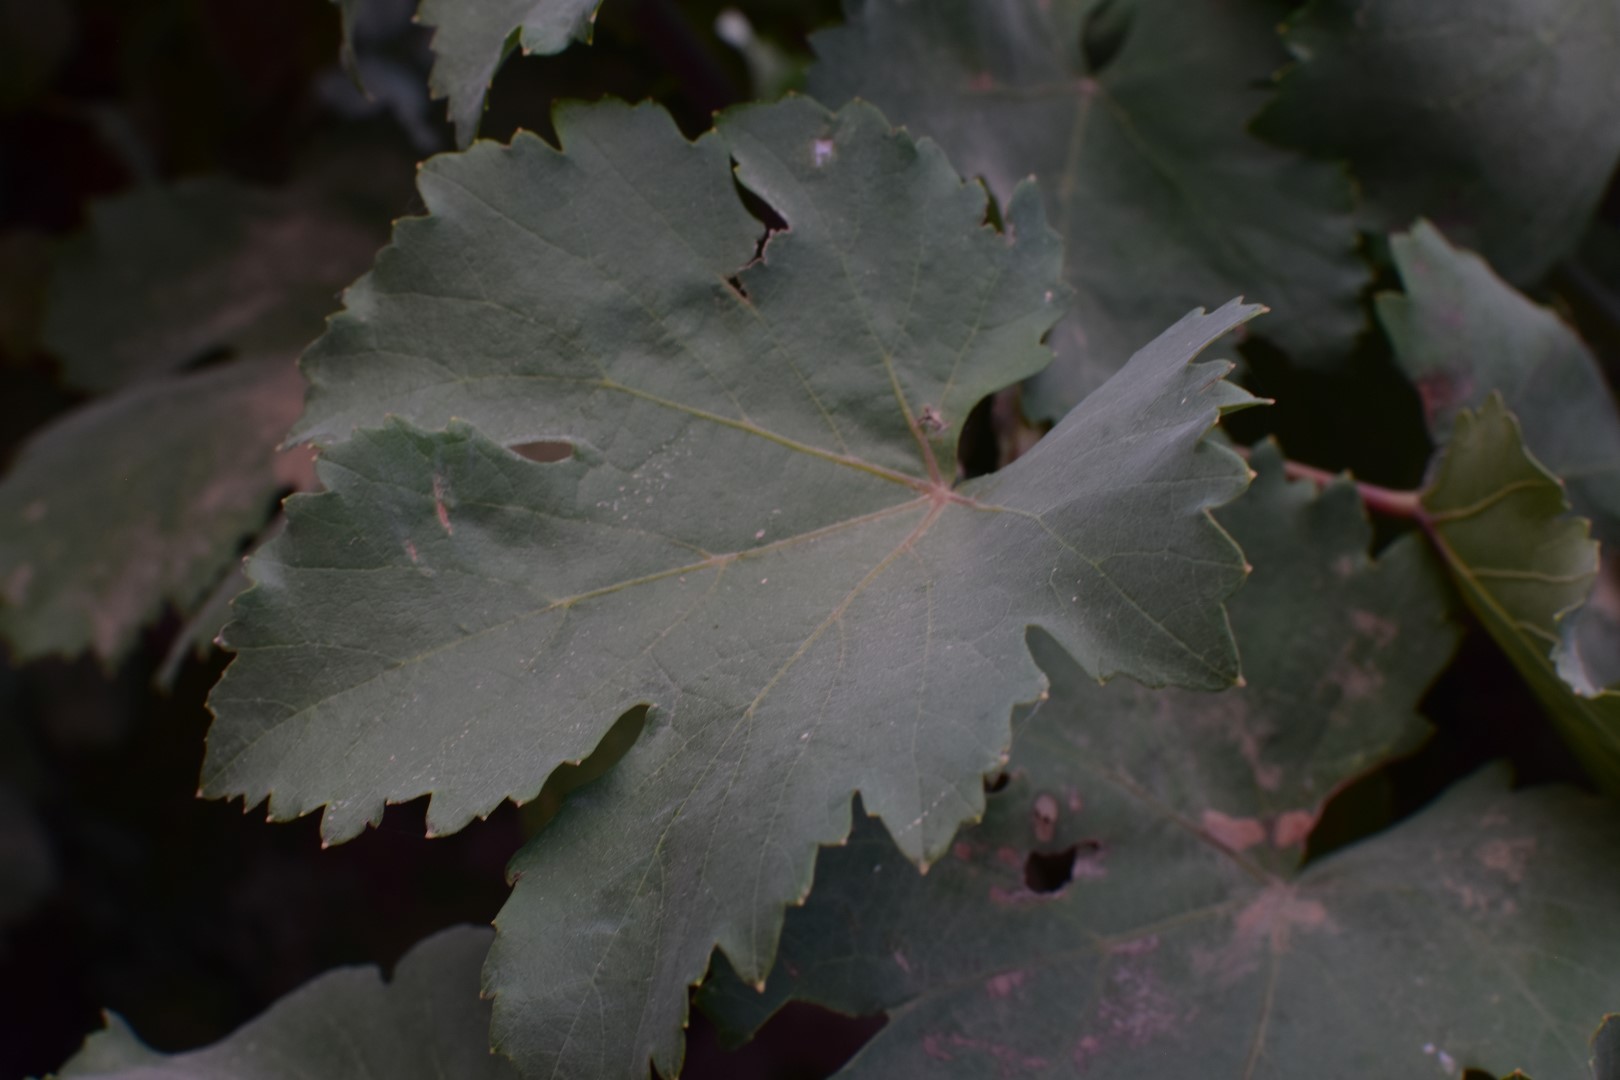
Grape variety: Kamali